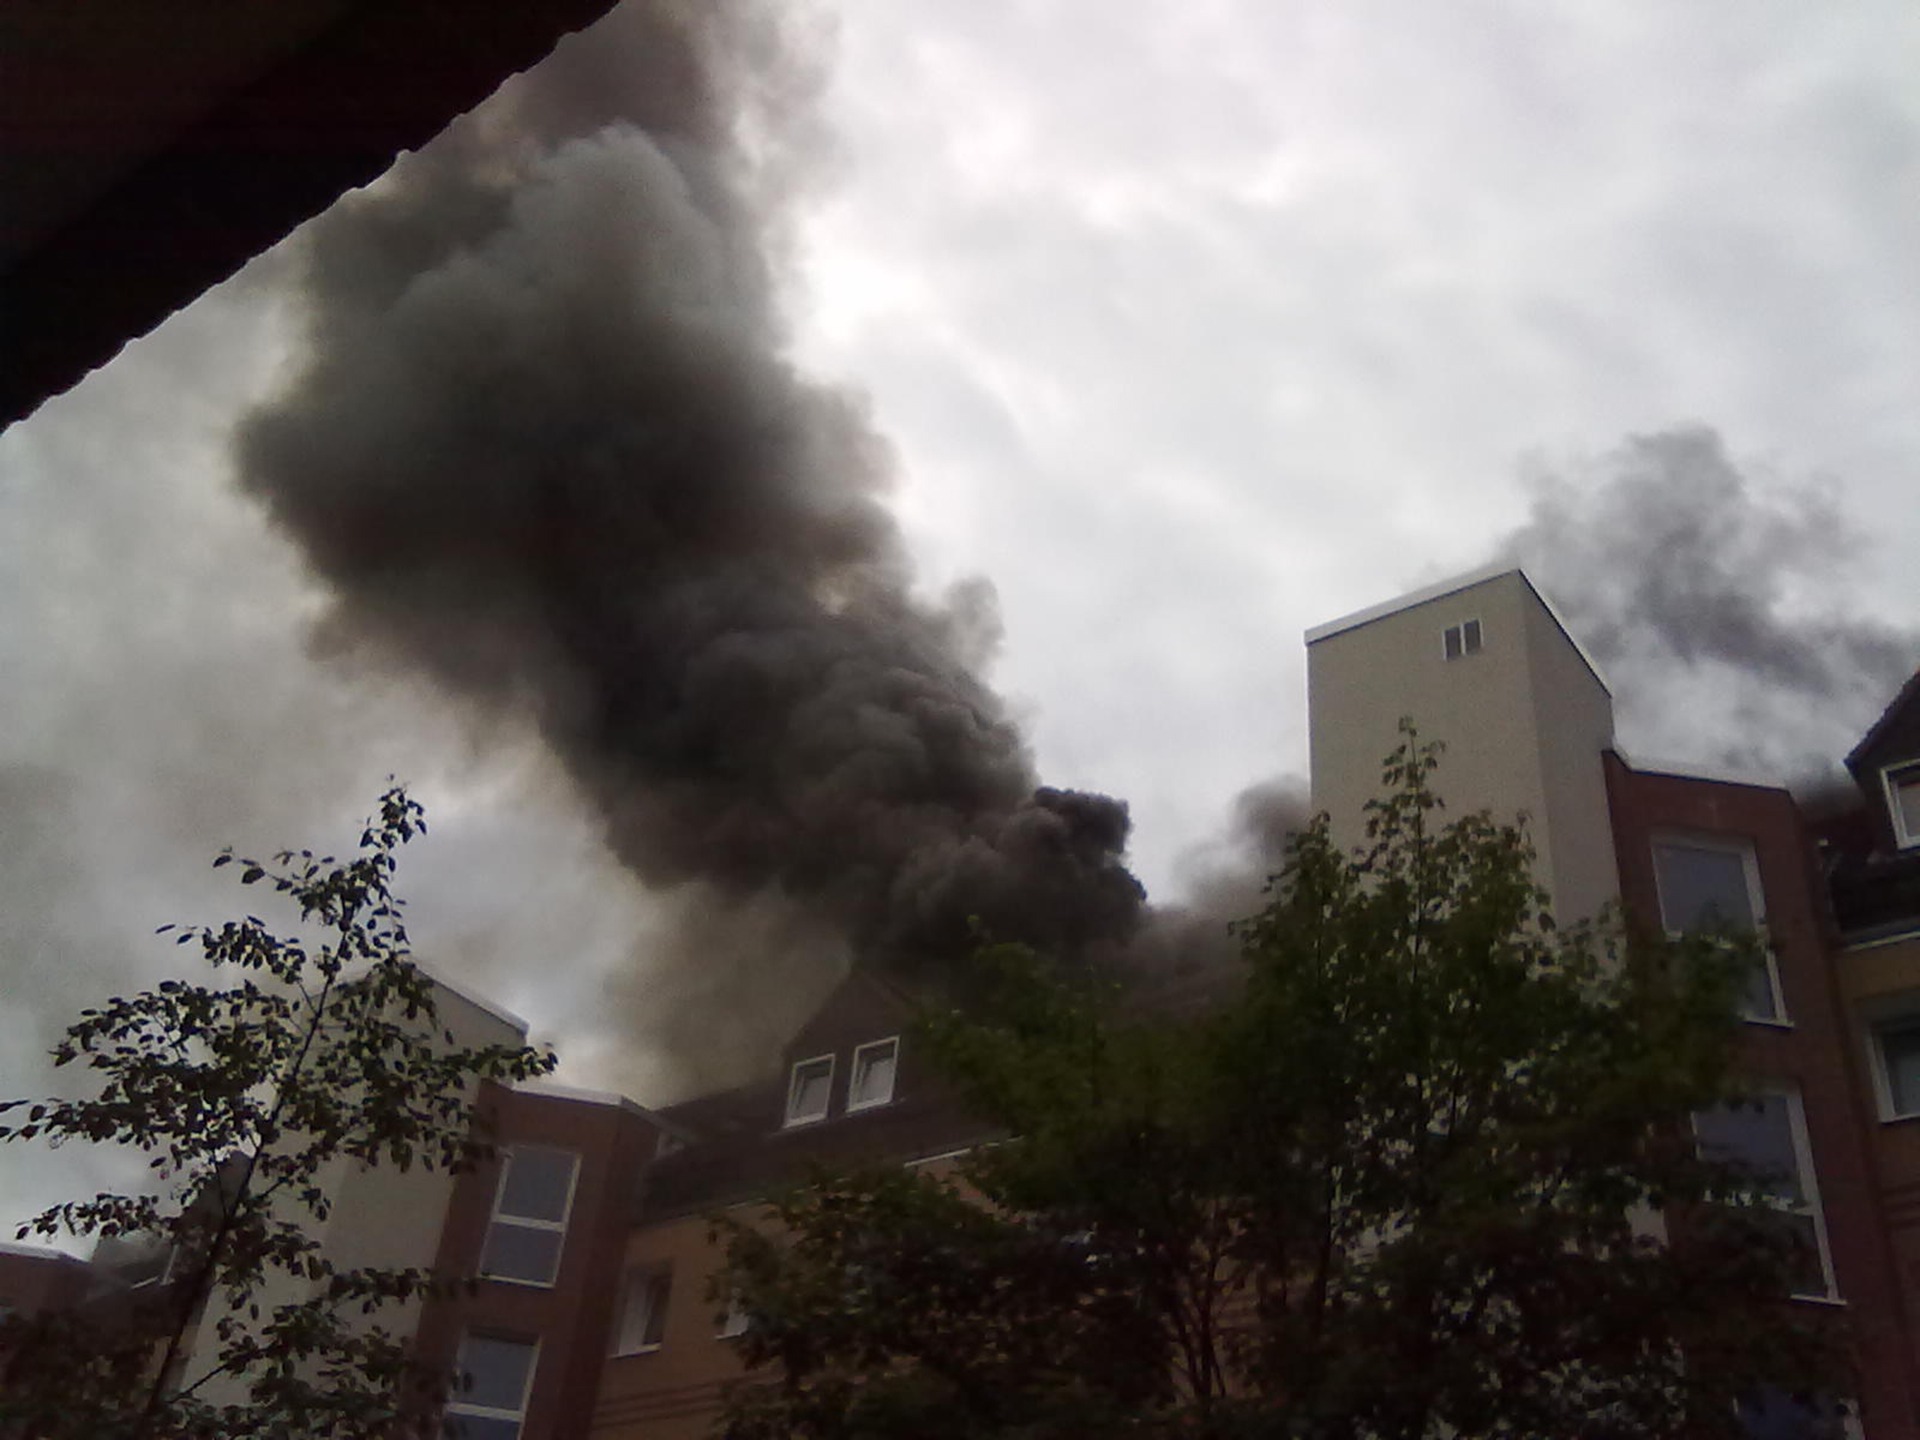
cloud, smoke, fire, explosion, brand, atmosphere of earth, apartment fire